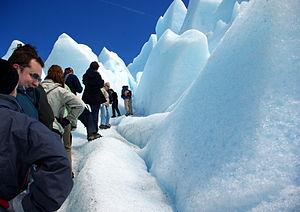
Glacier Perito Moreno, situé dans le Parc national Los Glaciares au sud de l'Argentine